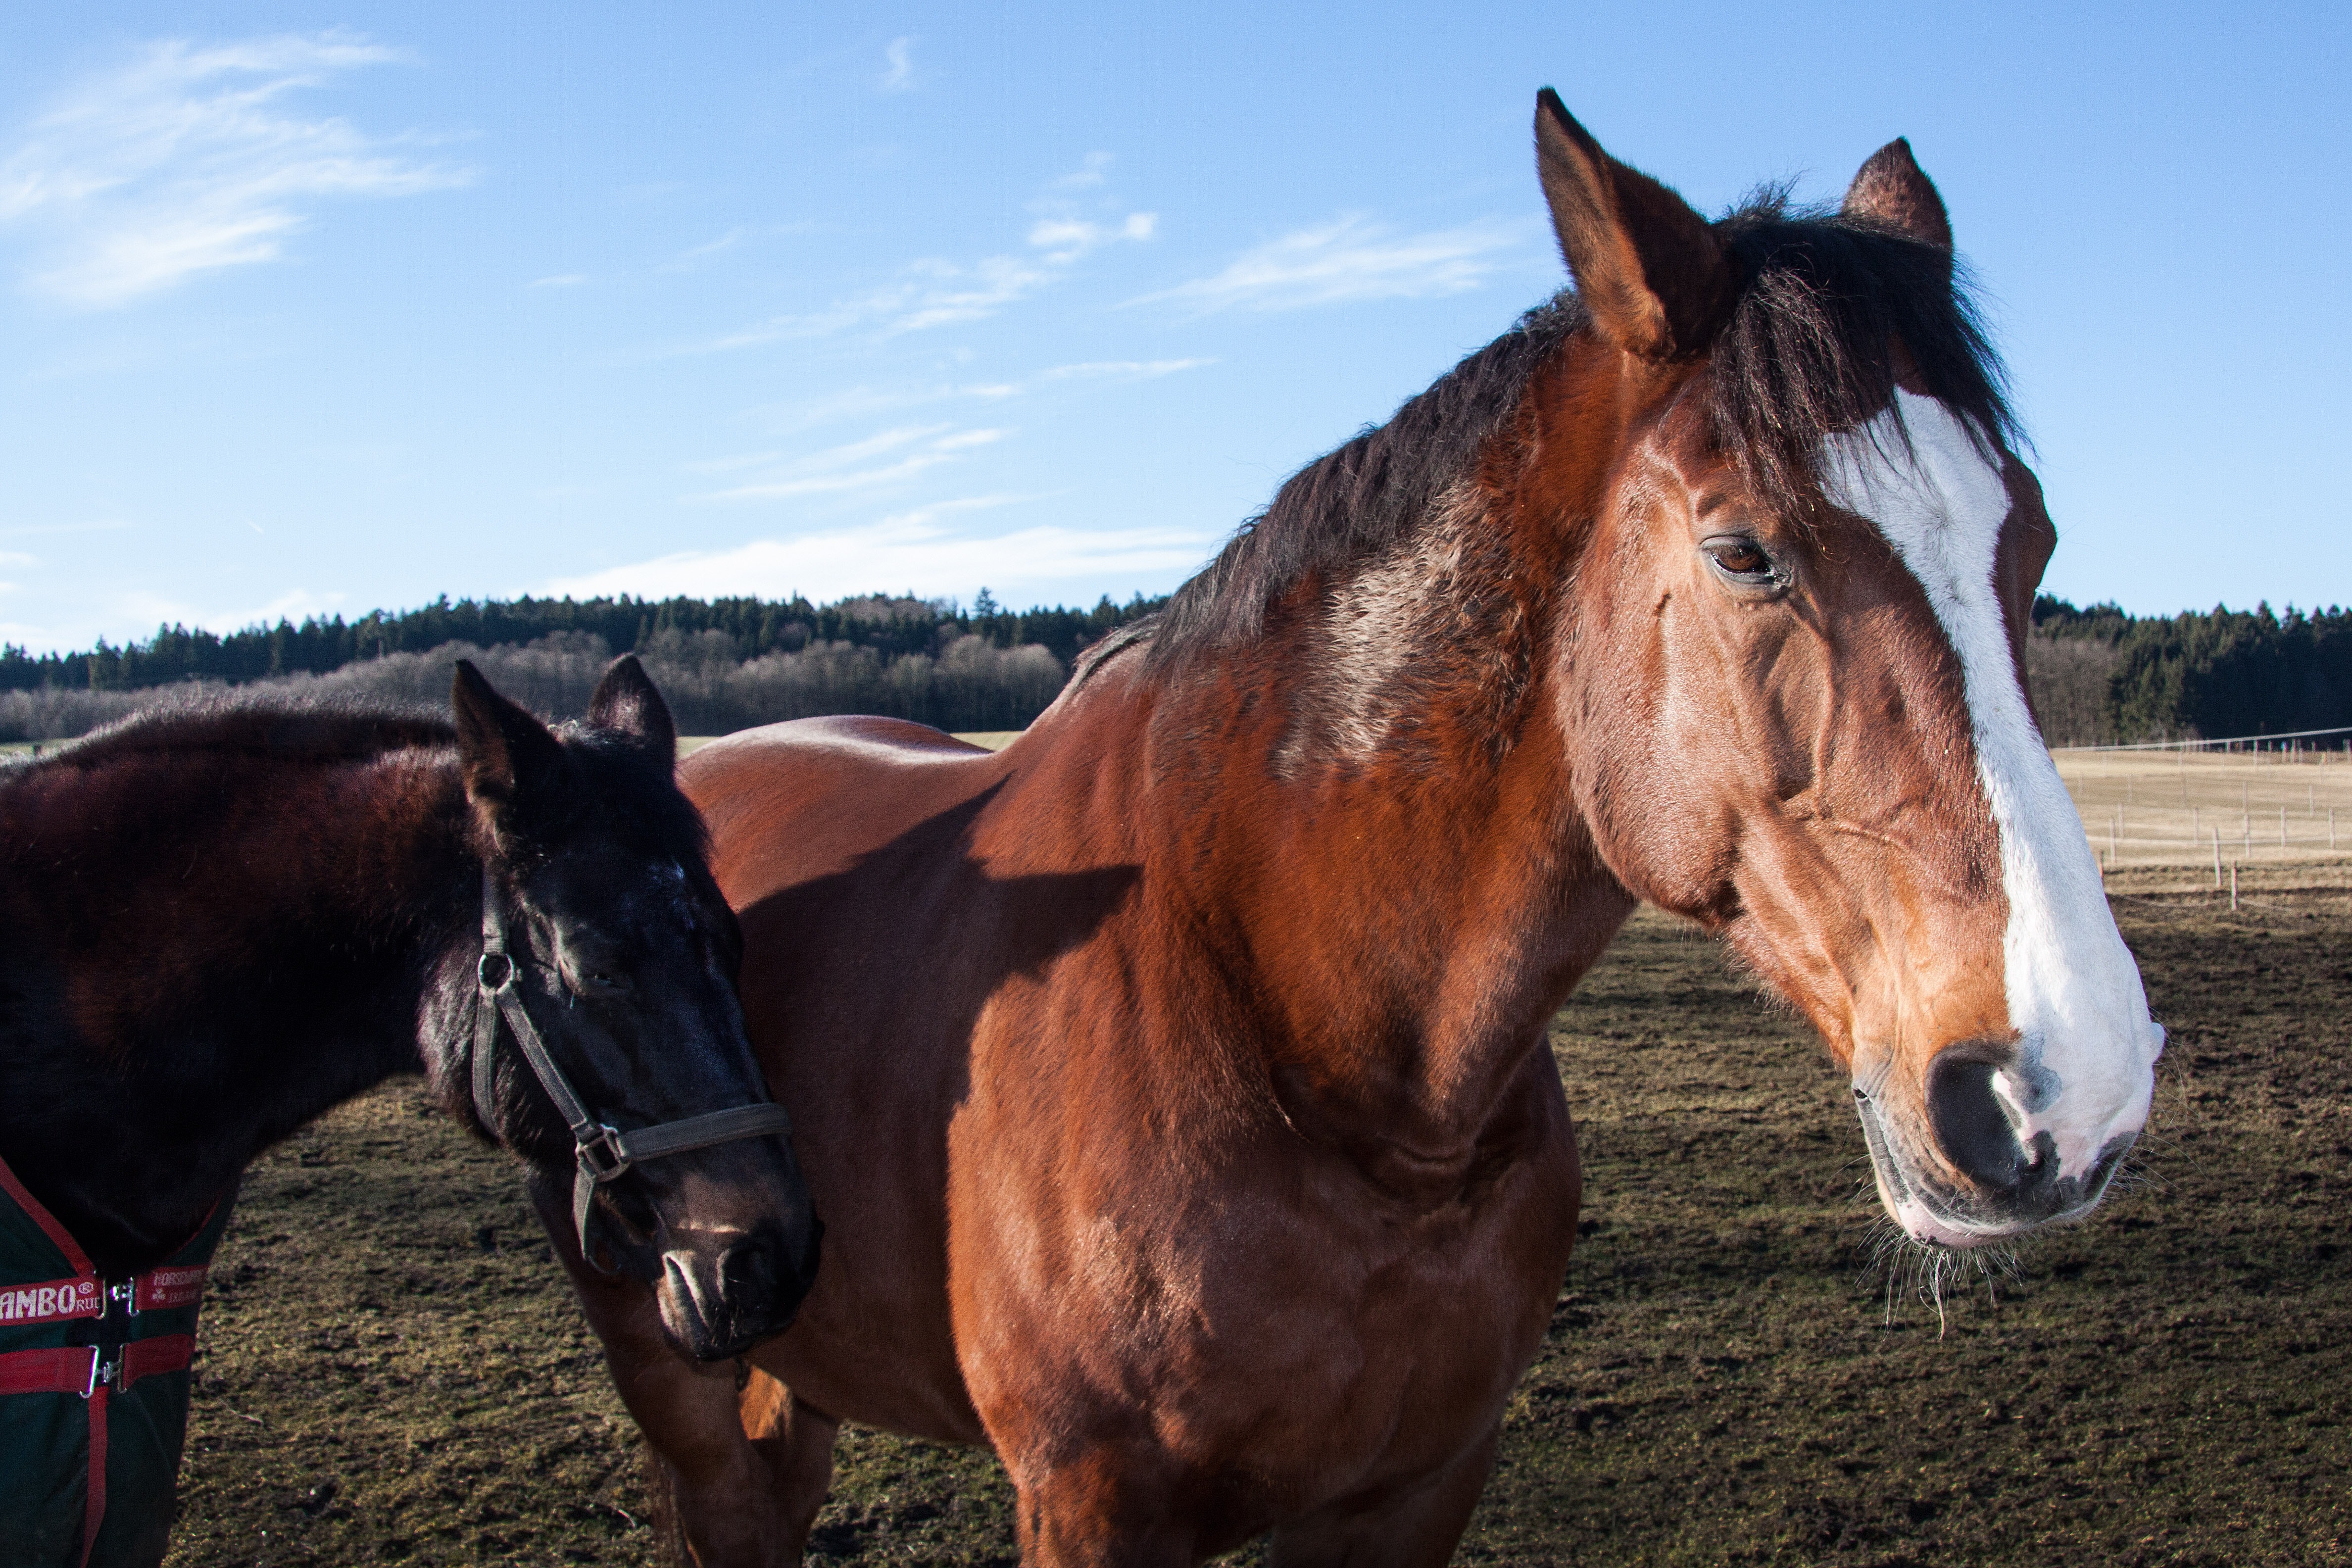
sport, pasture, horse, brown, rein, mammal, stallion, mane, bridle, horses, animals, blaze, mare, coupling, horse head, equestrianism, recreational sports, pack animal, eventing, horse like mammal, mustang horse, animal sports, english riding, equestrian sport, house horse, domestic solipeds, family equidae, bavarian warmblood, anlehungsbeduerftig